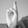
ASL letter: R